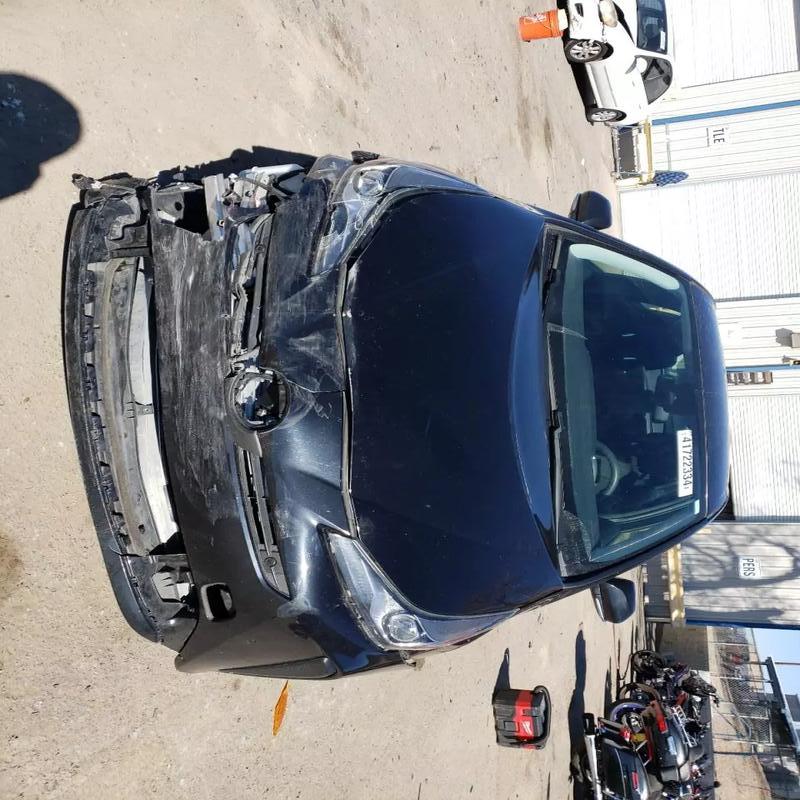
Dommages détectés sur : plaque d'immatriculation avant, pare-choc avant, feu avant droit, feu avant gauche, capot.
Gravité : majeur